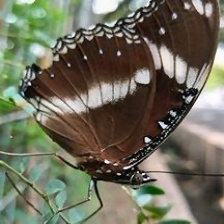
Species: DANAID EGGFLY
Butterfly family (ImageNet category): monarch